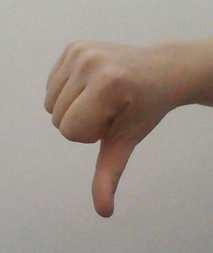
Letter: waw